Earl Swensson

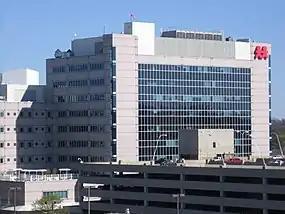
Monroe Carell Jr. Children's Hospital at Vanderbilt

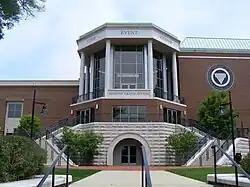
Curb Event Center at Belmont University

Earl Simcox Swensson, FAIA (July 28, 1930 – January 20, 2022) was an American architect who was the founder of Earl Swensson Associates (ESA), an architectural firm based in Nashville, Tennessee. The firm has designed many notable buildings in Nashville, including the Batman Building, Centennial Medical Center and Opryland Hotel (including its three expansions).